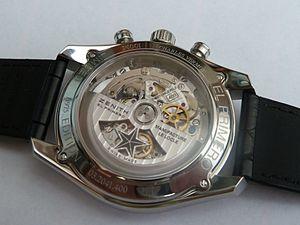
Zenith El Primero 36000 VpH Tribute to Charles Vermot, vue sur le fond transparent saphir,
Une montre à remontage automatique est une montre mécanique dont le remontage s'effectue grâce à un mécanisme qui permet de réarmer le ressort du barillet durant le port de la montre. Ainsi les mouvements effectués par le porteur emmagasinent de l'énergie qui active le mouvement de la montre. Une montre automatique dispose d'une réserve de marche, variable selon les modèles, avant de s'arrêter. Les personnes qui désirent conserver plusieurs montres en fonctionnement sans avoir à les porter peuvent faire usage d'un tourne-montre.
Une montre est un instrument de mesure du temps qui se porte sur soi. Une montre diffère d’une horloge, d’une pendule ou de tout autre instrument de mesure du temps par le fait qu’elle peut être emportée lors de déplacements sans que son fonctionnement soit altéré.
Un mouvement, en horlogerie, est l'ensemble des pièces permettant de faire fonctionner une montre. Chaque type de mouvement trouve sa nomenclature sous le nom de « calibre », par exemple le « Valjoux 7750 ».